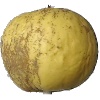
Label: Apple Golden 1